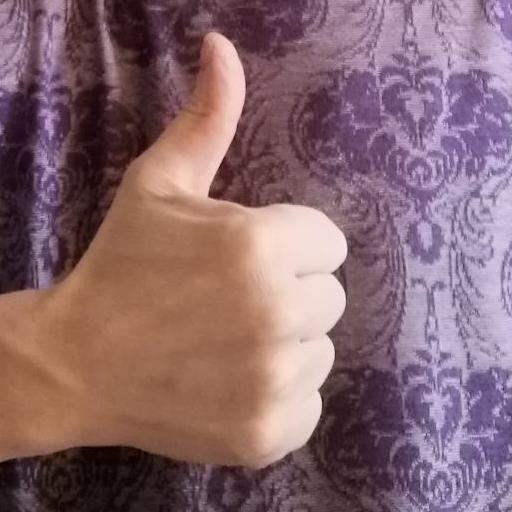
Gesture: like